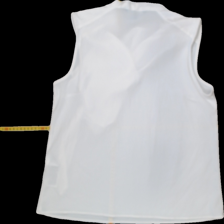
View: back
Type: Tank top
Category: Ladies
Brand: Vero moda
Colors: White
Material: 100%polyester
Pattern: Plain
Cut: Regular, V-collar
Size: M
Season: All
Trend: No trend
Stains: No
Price range: 50-100
Recommended usage: Reuse